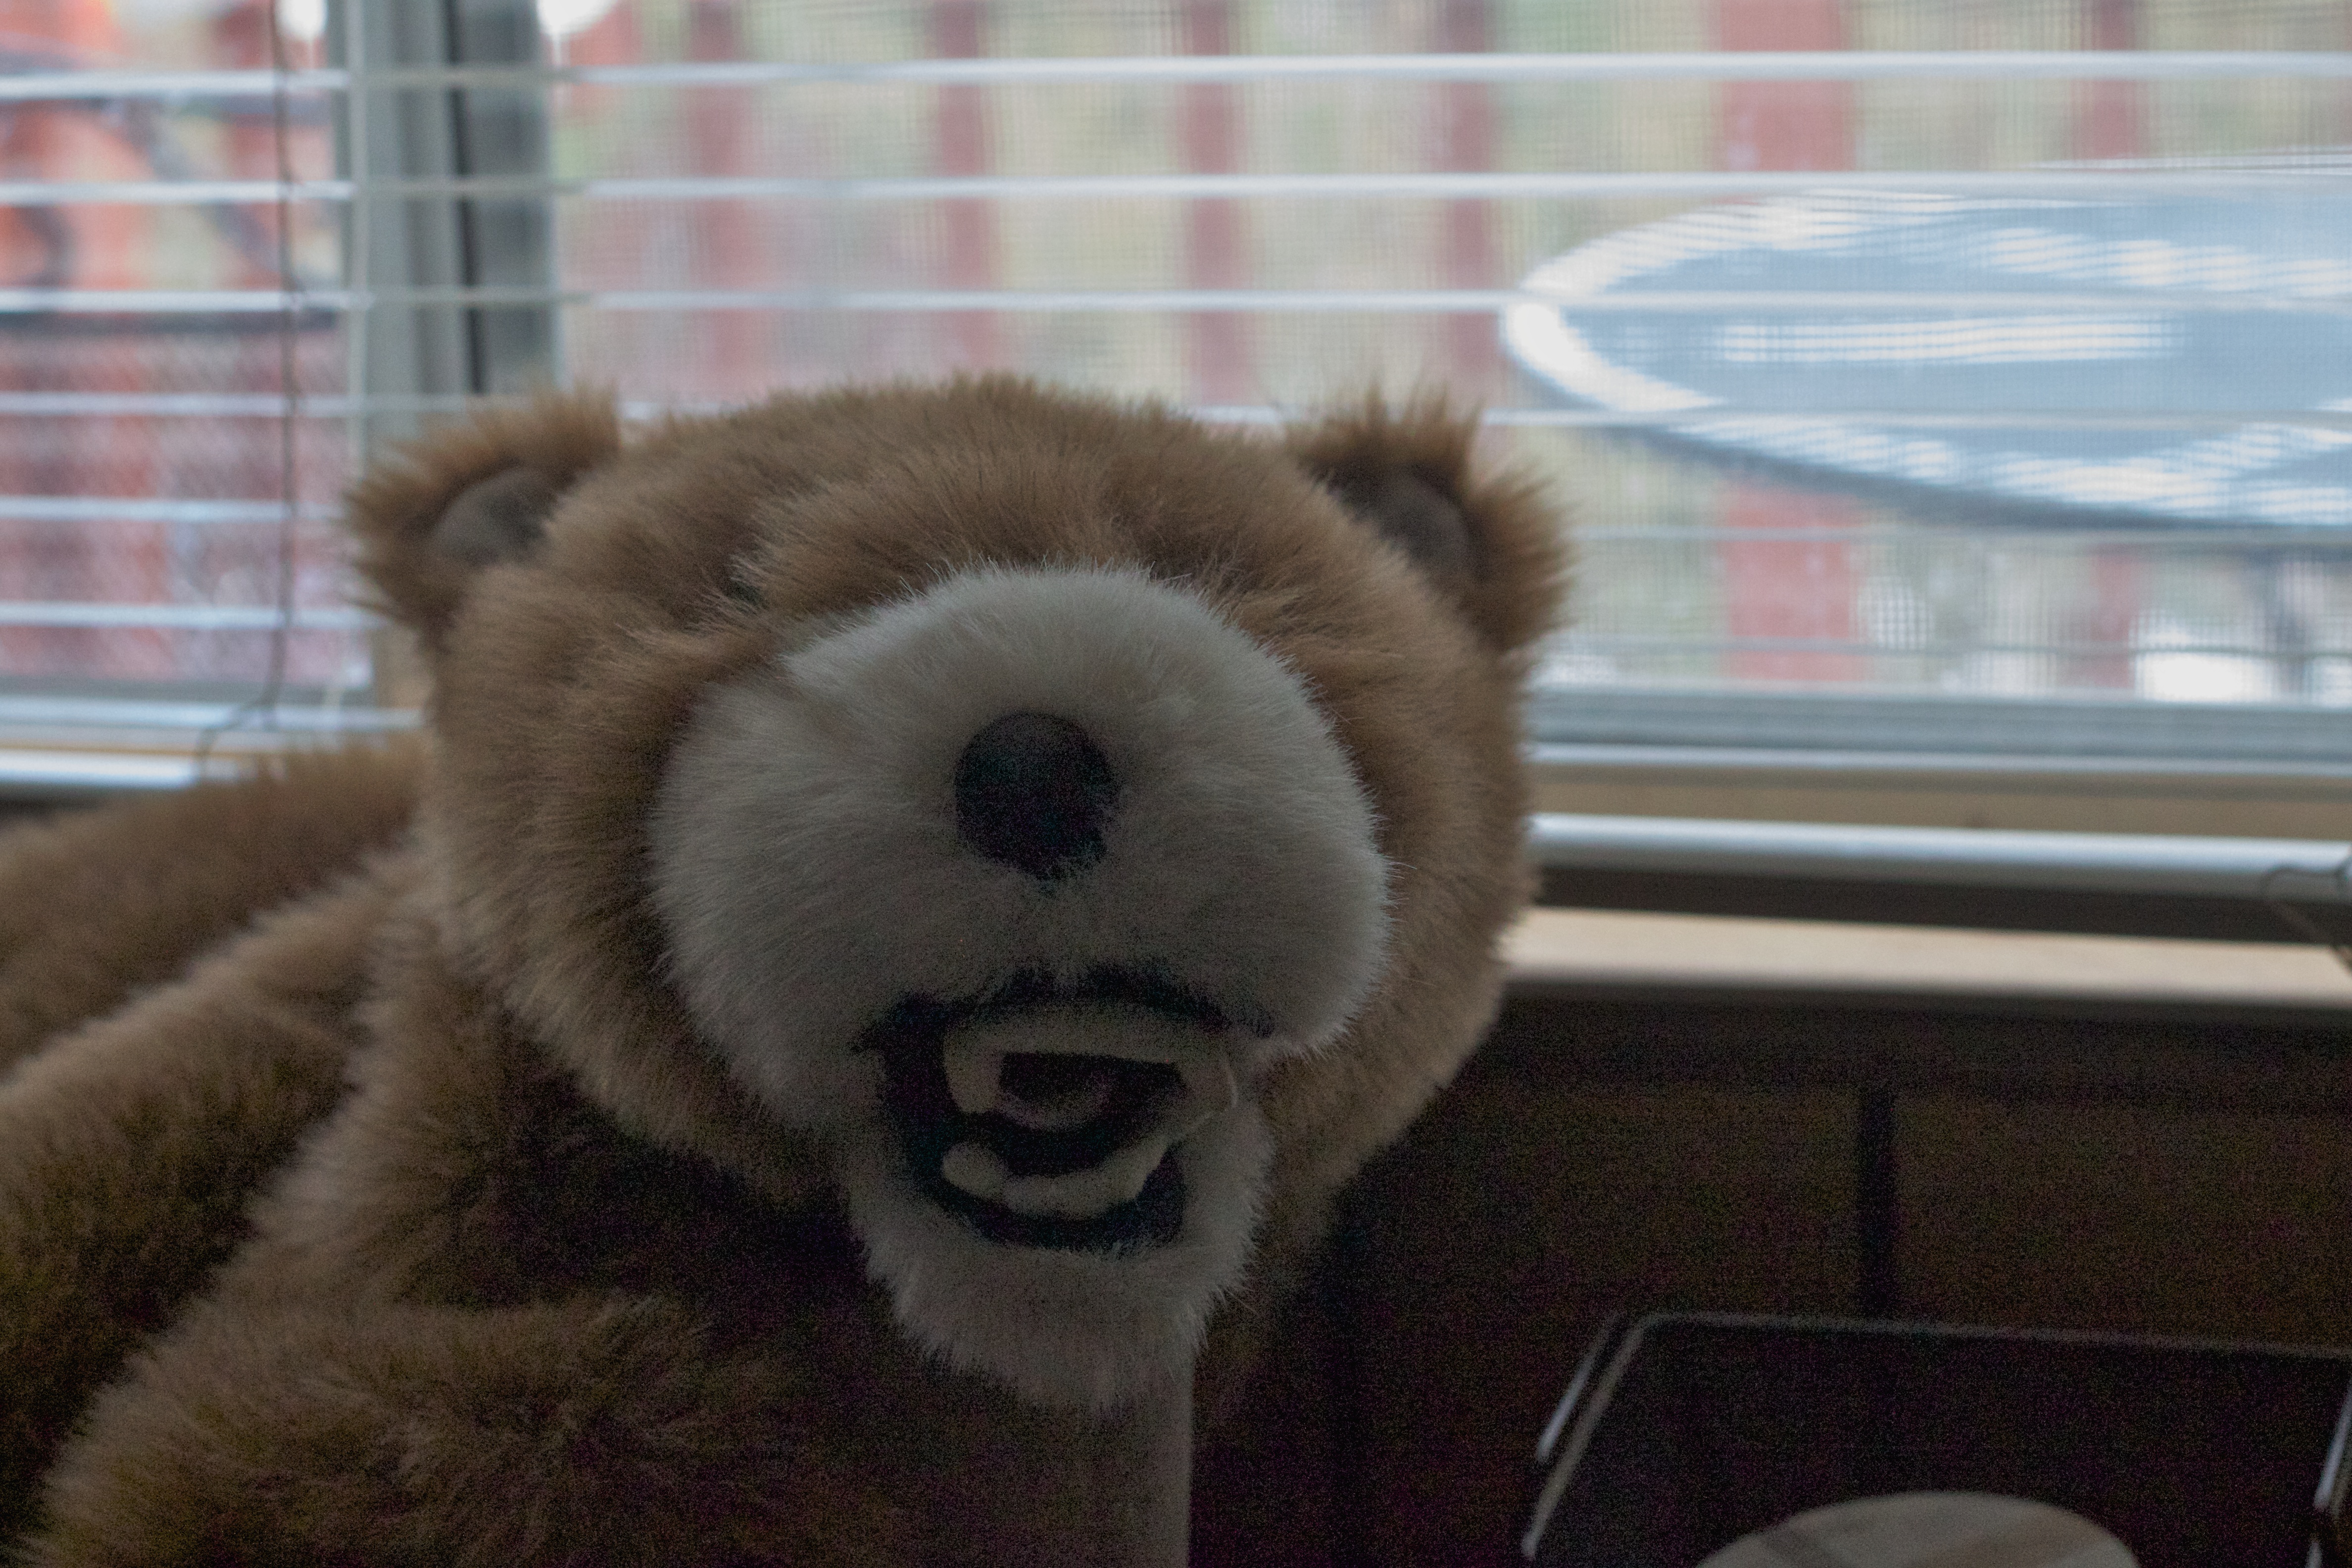
bear, mammal, toy, teddy bear, vertebrate, stuffed toy, dog breed group